Charles Edward Kennaway

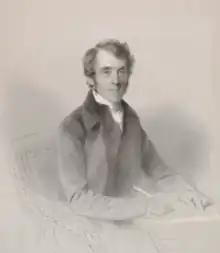
Engraved portrait from 1848 by Thomas Wright, after William Drummond.

Charles Edward Kennaway (3 January 1800 – 3 November 1875) was a British Anglican clergyman, writer and poet.